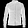
Label: Coat